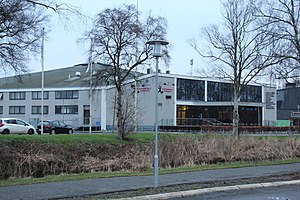
Lånlet Arena
Nykøbing F. Hallen er hjemmebane for bl.a. Nykøbing Falster Håndboldklub
Lånlet Arena, også kendt som Nykøbing F. Hallerne. er et anlæg på over 5.500 m² bebygget areal. Området er indrettet med to store haller på tilsammen 2.500 m² og en mindre hal, to gymnastiksale, møde- og selskabslokaler, restaurant og cafe, skydebaner, et karatecenter samt styrketræning.